Stephen Hunt (footballer, born 1981)

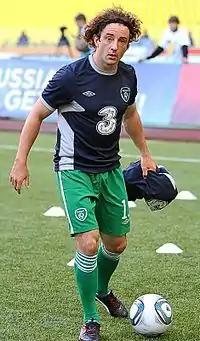
Hunt with the Republic of Ireland ahead of the UEFA Euro 2012 qualifying Group B game against Russia

Stephen Patrick Hunt (born 1 August 1981) is an Irish former professional footballer who played as a winger for Crystal Palace, Brentford, Reading, Hull City, Wolverhampton Wanderers, Ipswich Town and Coventry City. At international level, he made 39 appearances scoring once for the Republic of Ireland national team. His younger brother, Noel, was also a footballer.